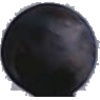
Label: blue_grape